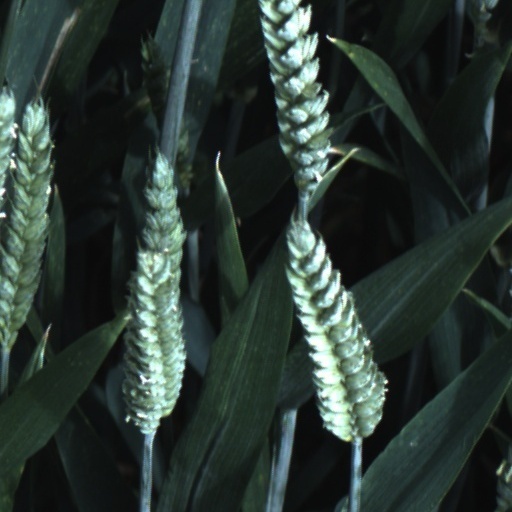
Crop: wheat